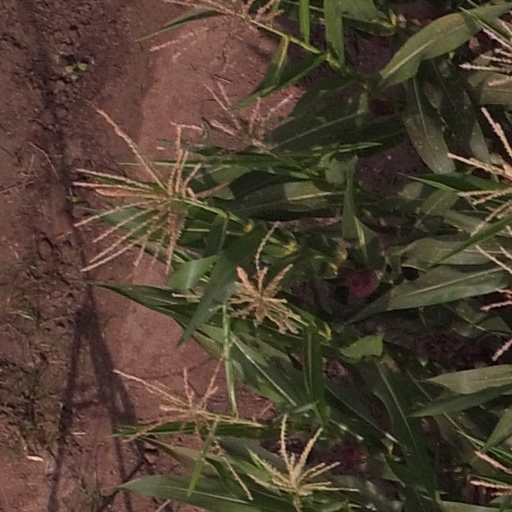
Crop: maize; corn